Dresden-Neustadt station

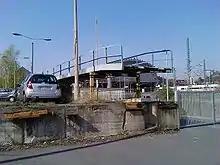
The former loading ramp at Dresden-Neustadt railway station (2010)

Electrification began on 28 September 1969. Electric push-pull operation commenced between Meissen-Triebischtal and Dresden Hauptbahnhof via Dresden-Neustadt in 1971. The Dresden S-Bahn opened in January 1973. Also in 1973, motorail operations commenced from Dresden-Neustadt station, the only place where it operated in the DDR. From May 1972, the "Touristen-Express" car-carrying train ran to Varna and, as of May 1973, the "Saxonia-Express" ran to Budapest. After Die Wende, the motorail operations from Dresden-Neustadt were abandoned in 1991. Today a car rental service uses the area next to the former loading ramp which lies to the east of the station building next to the parking facilities.